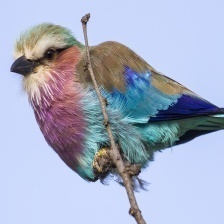
Species: LILAC ROLLER
Scientific name: CORACIAS CAUDATUS